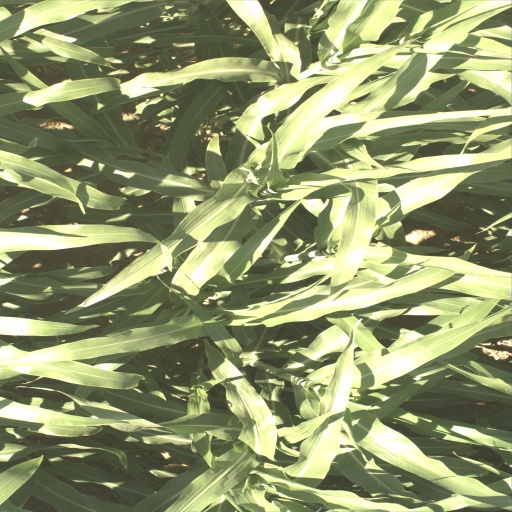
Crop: sorghum